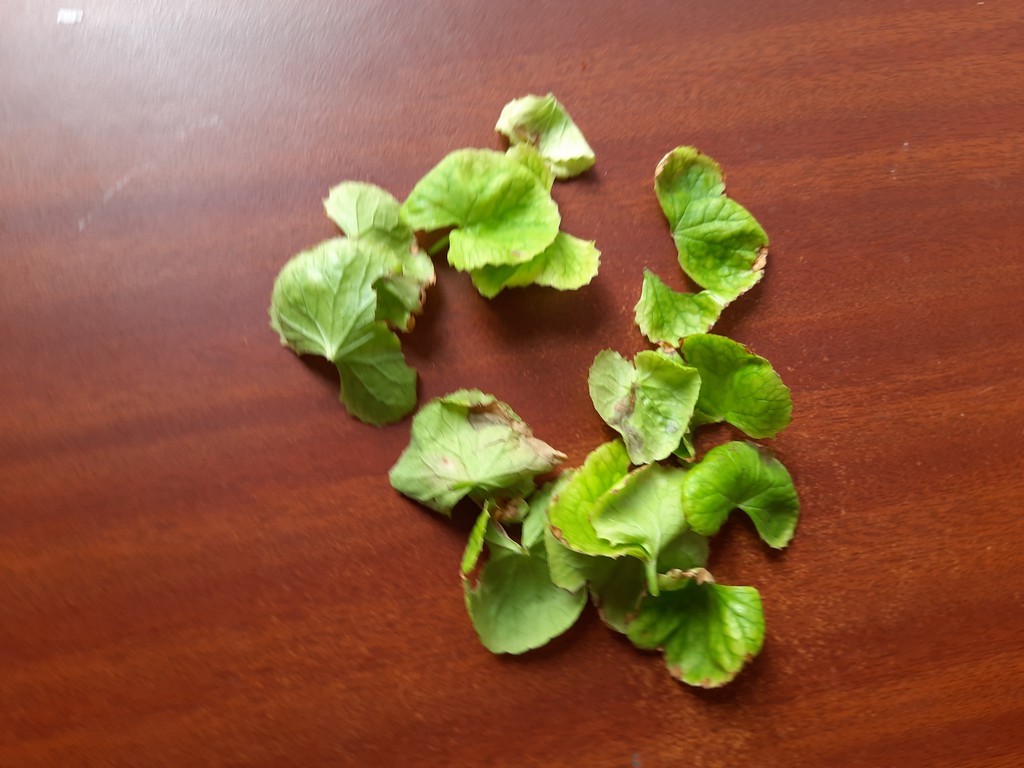
Label: Unhealthy